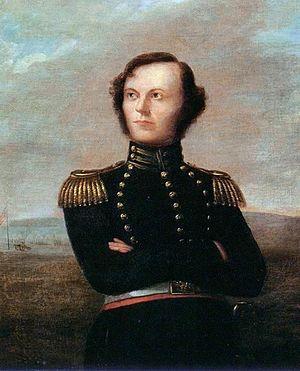
James Walker Fannin, Jr. est un militaire américain et l'un des leaders de la révolution texane de 1835-1836.
La bataille de Coleto Creek est une bataille qui s'est tenue les 19 et 20 mars 1836 lors de la campagne de Goliad, dans le cadre de la révolution texane.
La bataille d'Agua Dulce se déroula le 2 mars 1836 à quarante kilomètres au sud de la localité de San Patricio dans l'État de Tamaulipas. Cette escarmouche, qui s'inscrit dans le cadre de la révolution texane, oppose les troupes de l'Armée mexicaine aux immigrants rebelles texians issus de la province mexicaine du Texas.